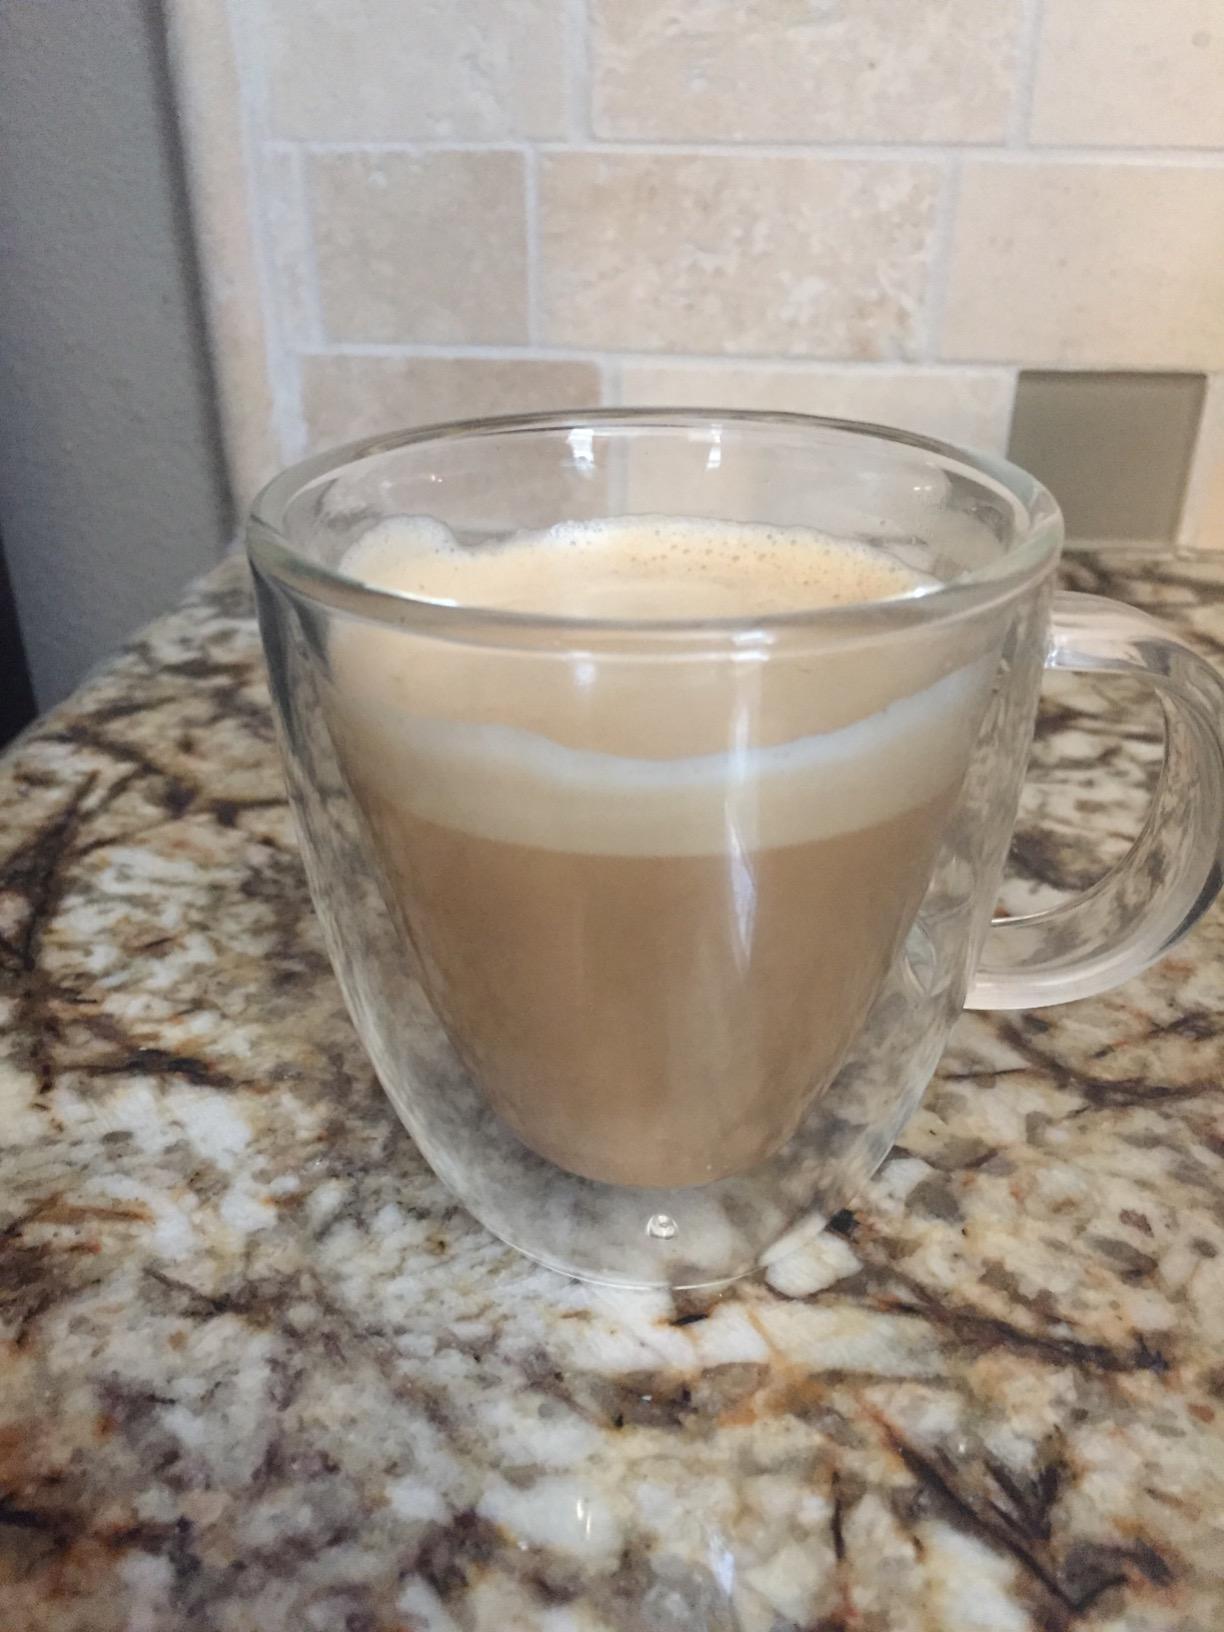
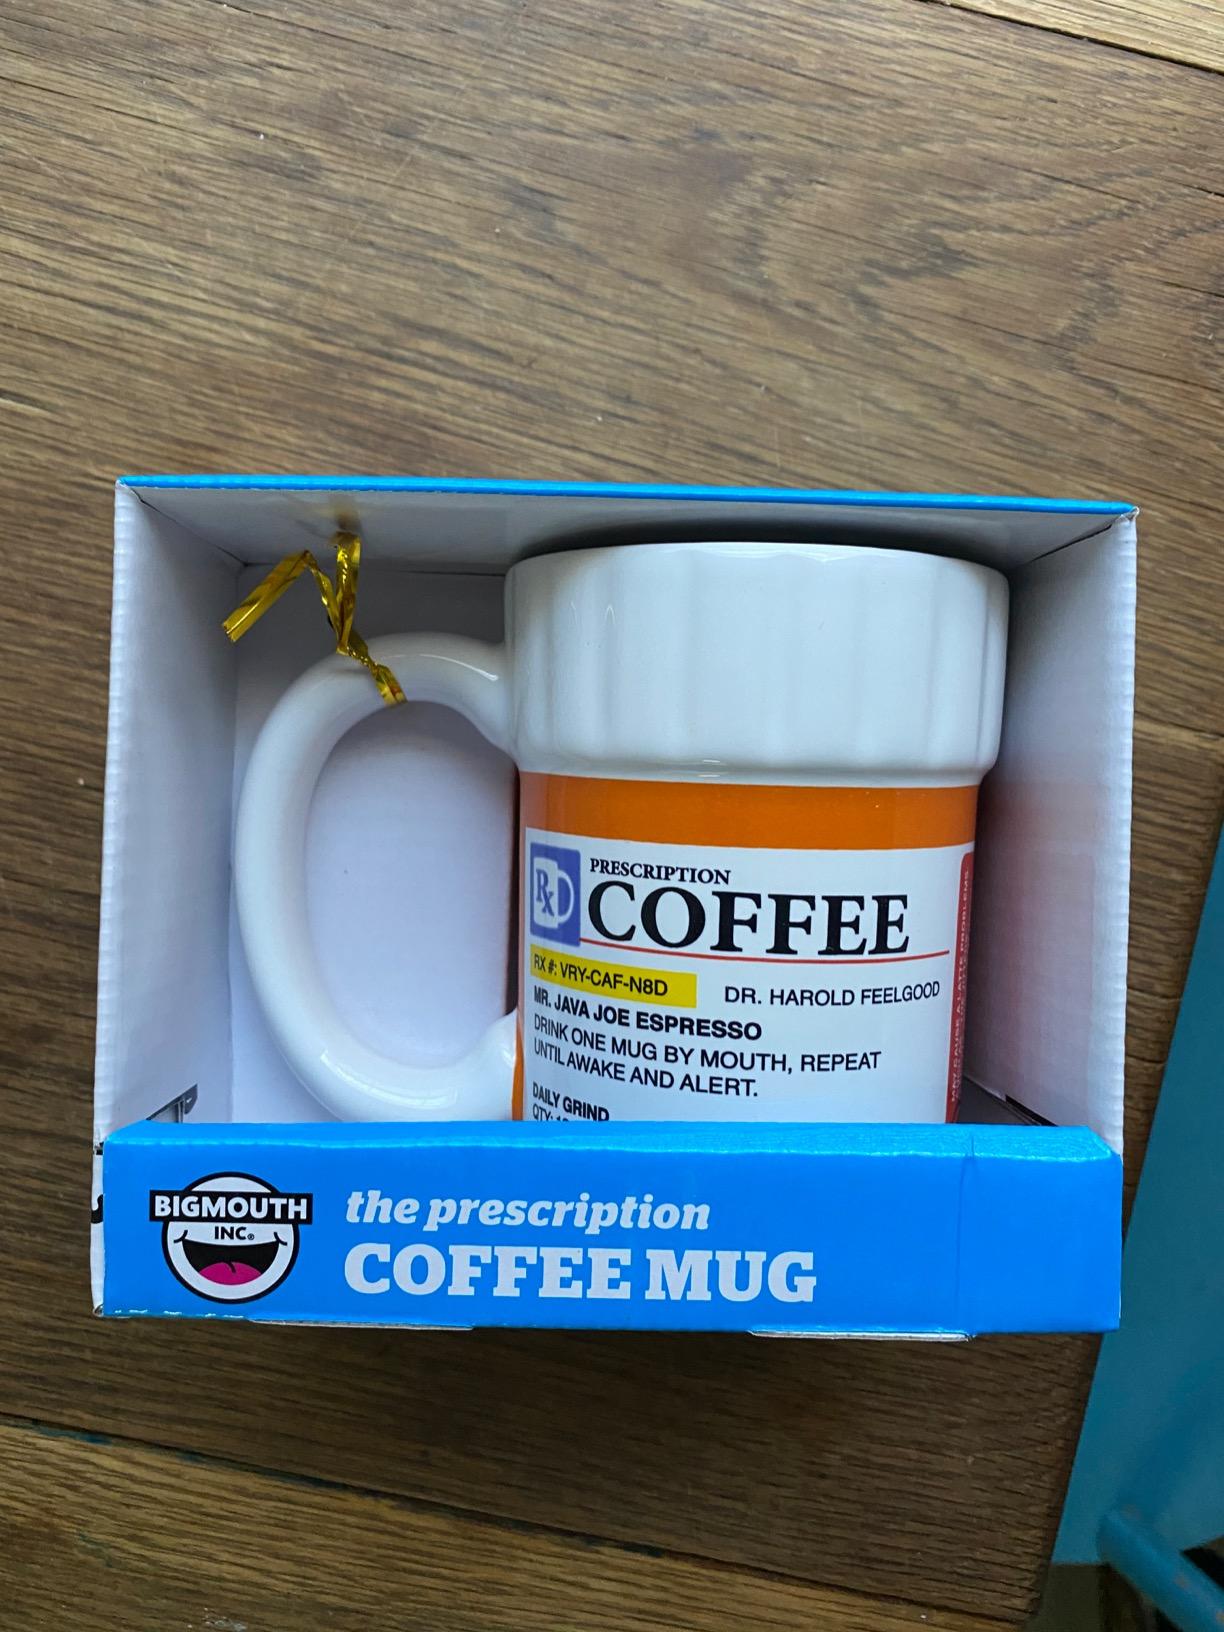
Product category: items_mug
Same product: no